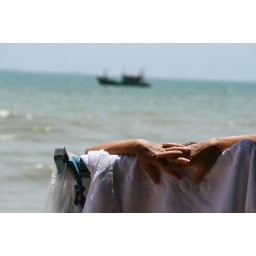
Laying on a beach watching the fishermen fish can really wear you out. Shot in Pattaya, Thailand.